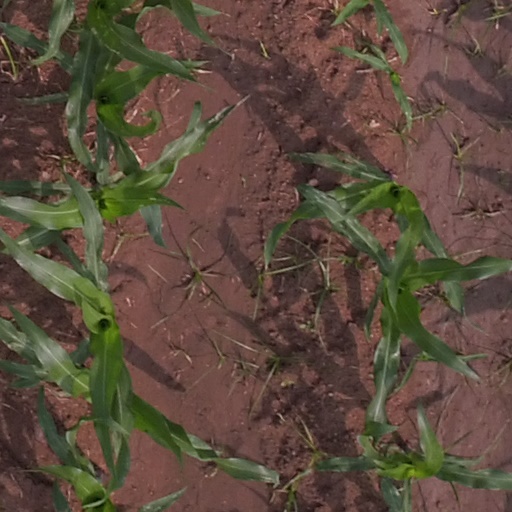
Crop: maize; corn